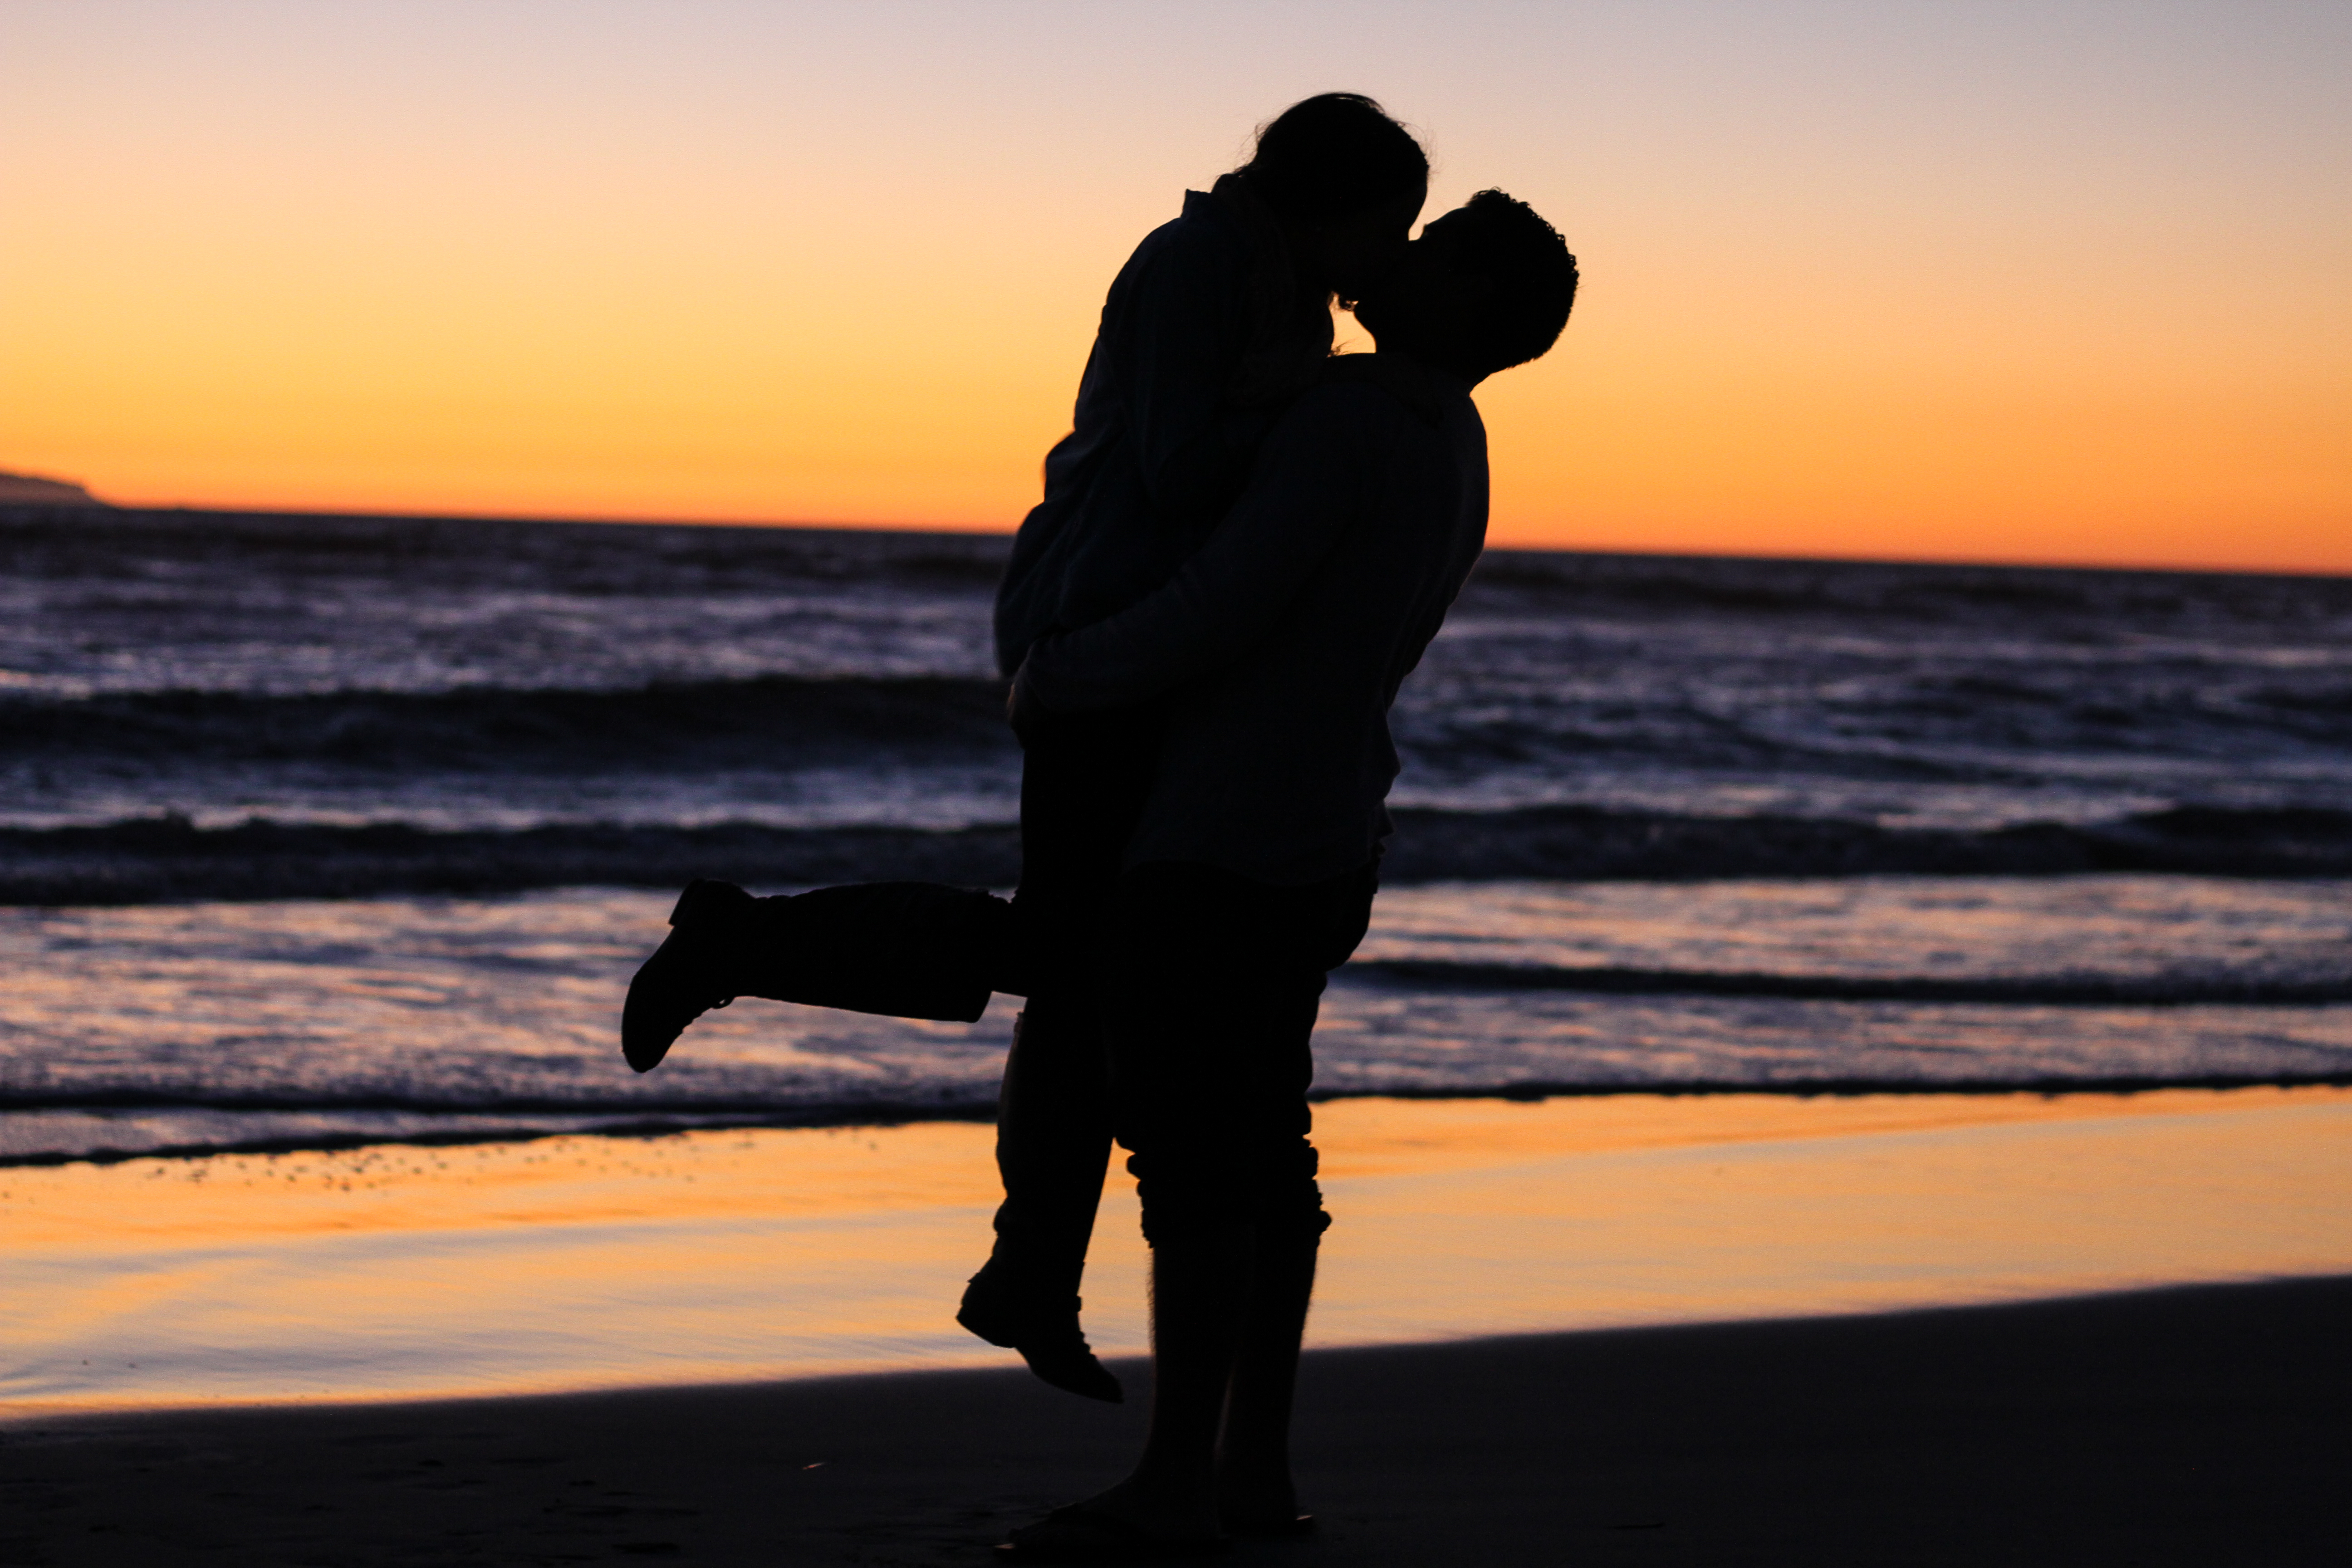
man, beach, sea, coast, sand, ocean, horizon, silhouette, sun, sunrise, sunset, sunlight, morning, wave, dawn, dusk, evening, romance, hug, embrace, emotion, interaction, human positions